Cristina Barcellini

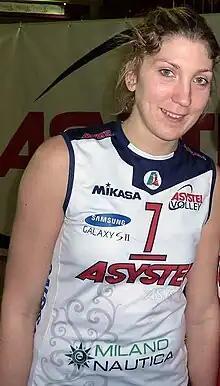

Cristina Barcellini (born 20 November 1986) is a retired Italian female volleyball player.